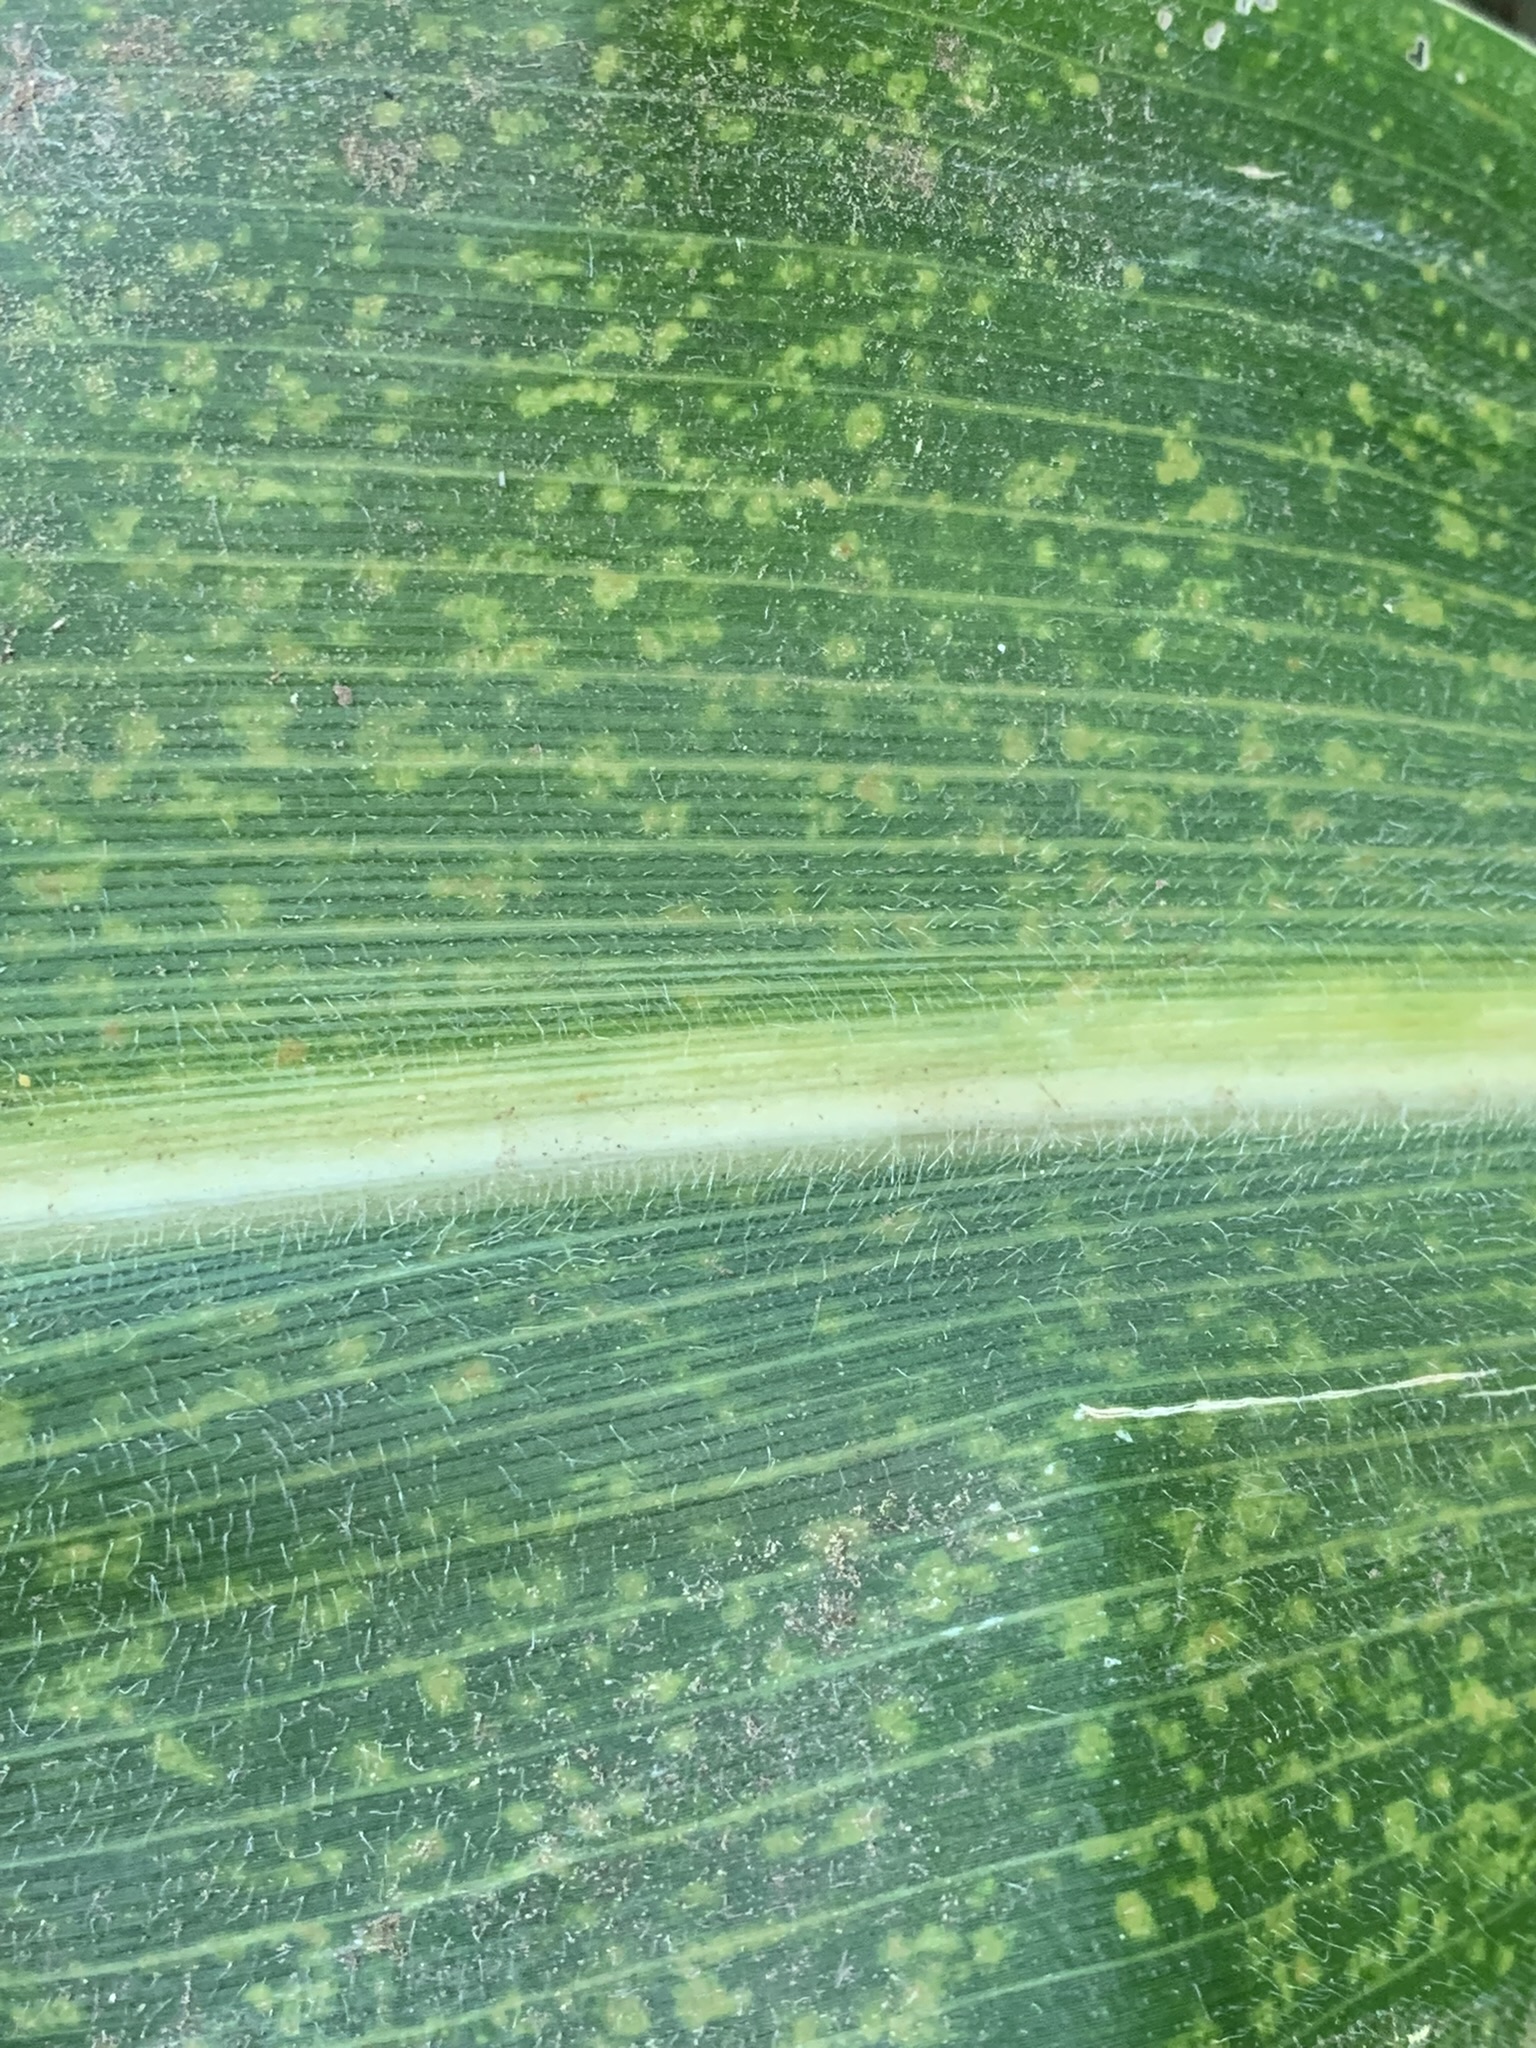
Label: MLN